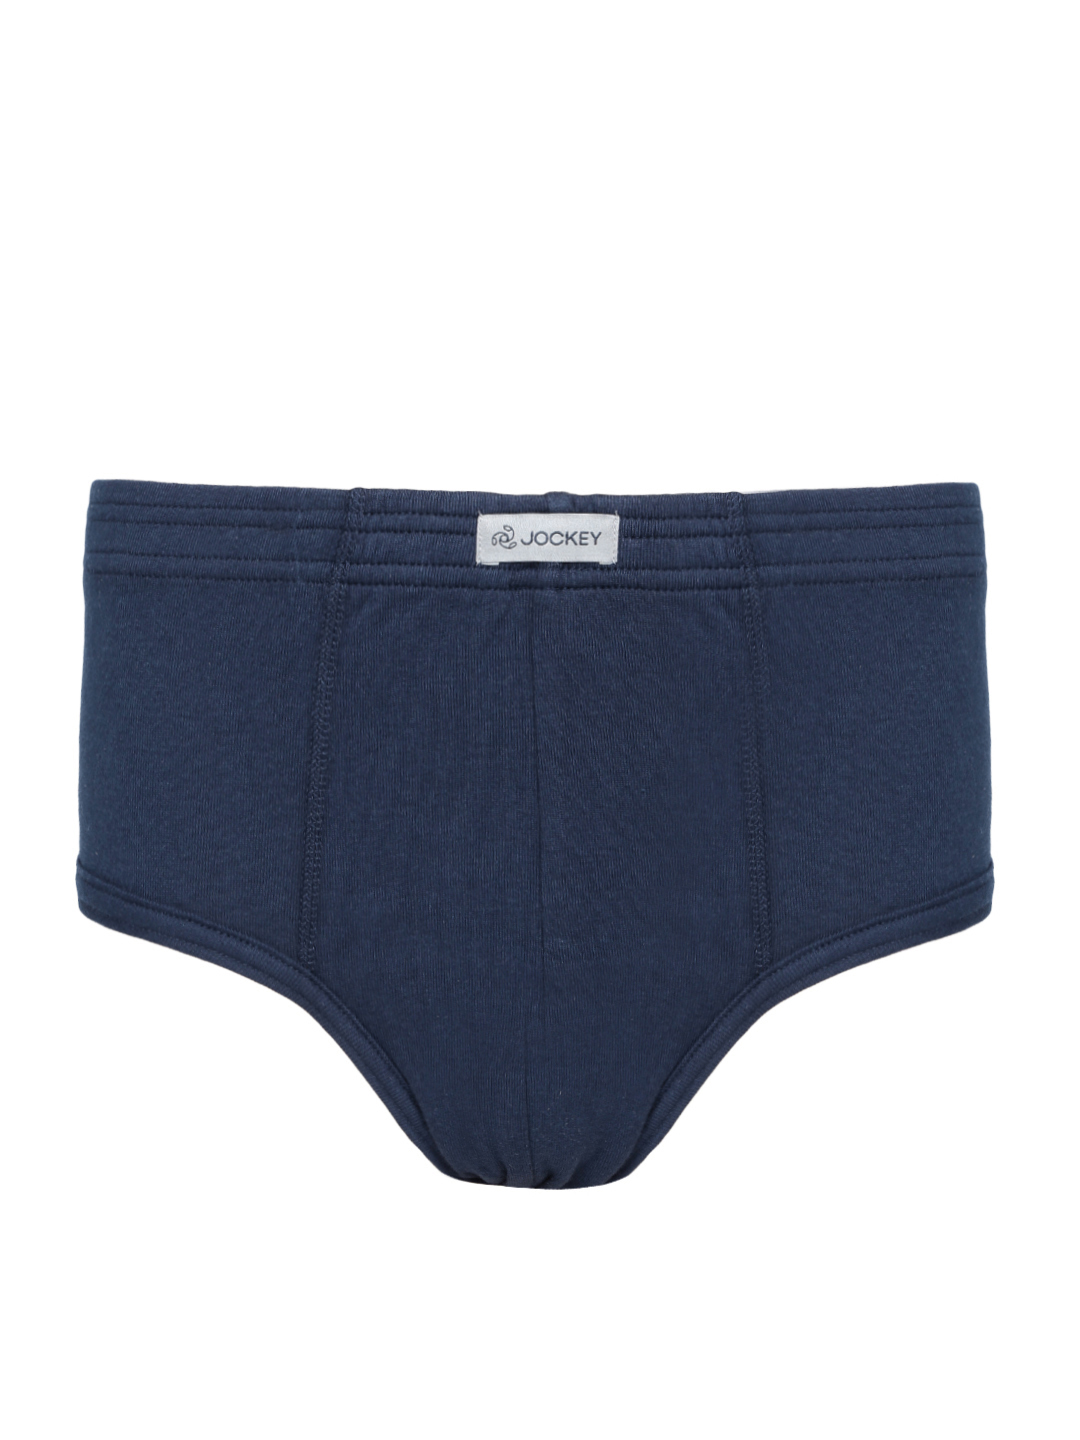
Jockey ELANCE Men Navy Briefs 1009
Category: Apparel / Innerwear / Briefs
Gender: Men
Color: Navy Blue
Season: Summer 2016
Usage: Casual